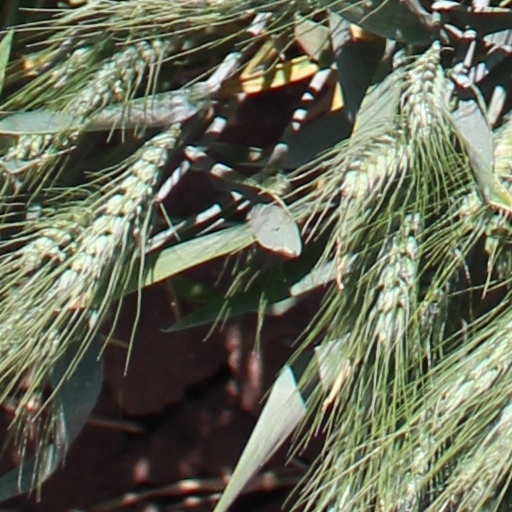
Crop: wheat